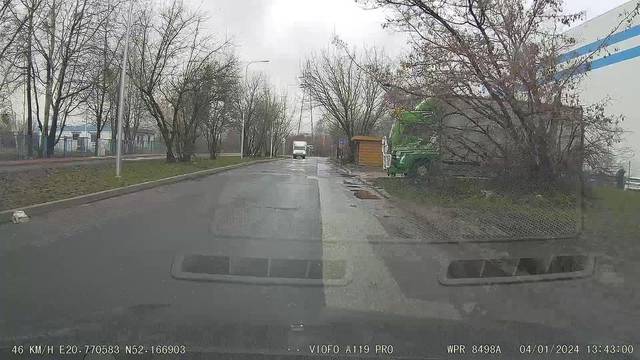
Region: Poland
Coordinates: 52.167, 20.77